Nocticron

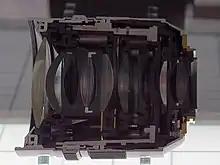
Cutaway of a Leica Nocticron 42,5 mm f/1.2

Nocticron („Night-time“ from latin "nox, noctis" „night“ and ancient Greek "kronos" „time“) is the brand name of Leica lenses with an extreme speed of f/1.2. Because of the large aperture size and its image stabilisation system it is possible to take images with relatively short exposure time especially in available light situations. Together with the high number of nine diaphragm blades the lens creates a strong and pleasant bokeh.